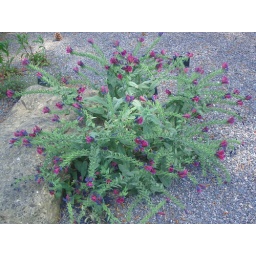
flower in rock garden 1.jpg